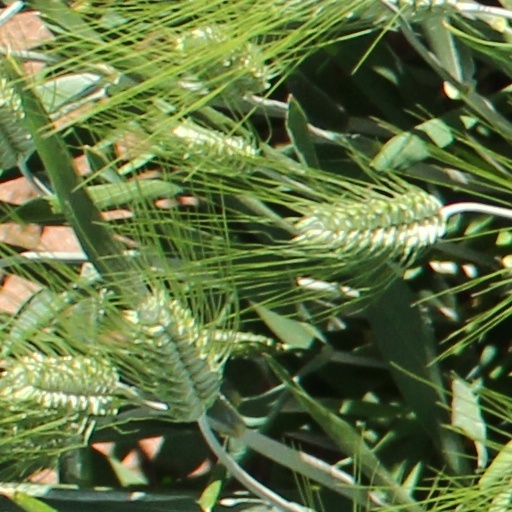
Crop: wheat